Jamaine Jones

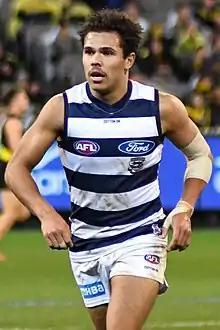
Jones playing for Geelong in August 2018

Jamaine Jones is a former professional Australian rules footballer who played for Geelong and West Coast in the Australian Football League (AFL). Jones debuted in round 10, 2018 against Carlton at Kardinia Park, and scored a goal with his first kick.